Osa Maliki

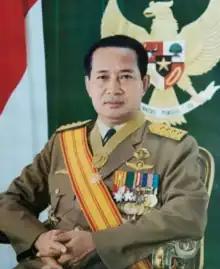
Major General Suharto,

Following the alleged attempted communist coup of the 30 September movement, both the PKI and President Sukarno had been severely weakened. This gave an opening to the more right-wing faction of the PNI, now led by Osa, which began acting more boldly. In early October, Osa's faction set up a competing leadership of the PNI, with Osa himself as chairman. This new leadership declared that the previous leadership under Ali was banned from the party. By mid-October, army commanders and religious groups had backed and cooperated with Osa's faction in eliminating supposed pro-PKI elements from PNI. While other PNI members such as Iskaq Tjokrohadisurjo, attempted to bring Ali's and Osa's factions together by arranging an emergency party congress with little success.